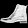
Label: Ankle boot